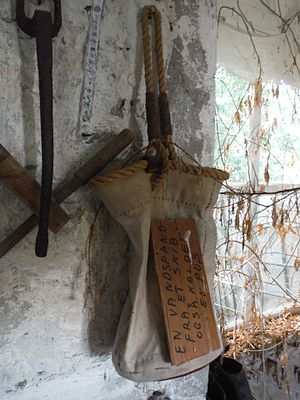
Pøs
Old Bucket
Pøs paa Saltholm
Pøs er det maritime udtryk for det, der i land kaldes spand. En pøs kan anvendes som øse fx ved lænsning i småbåde og joller, men anvendes i øvrigt overalt ombord på et skib, hvor der er brug for en spand.